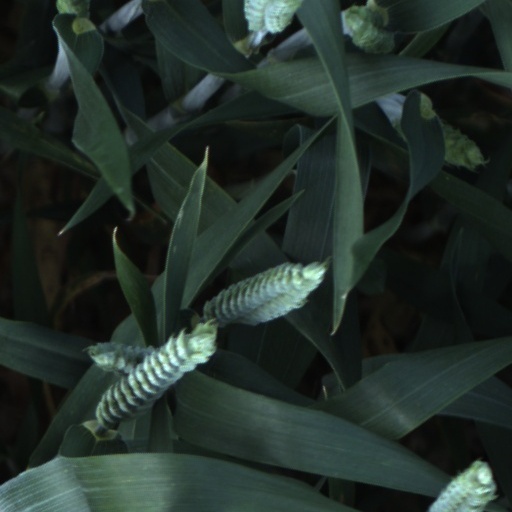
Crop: wheat